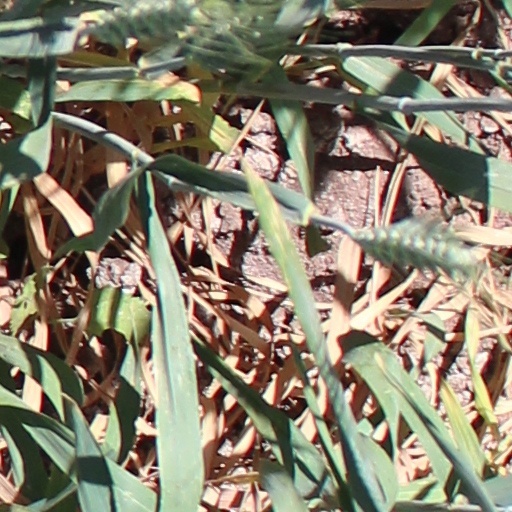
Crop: wheat